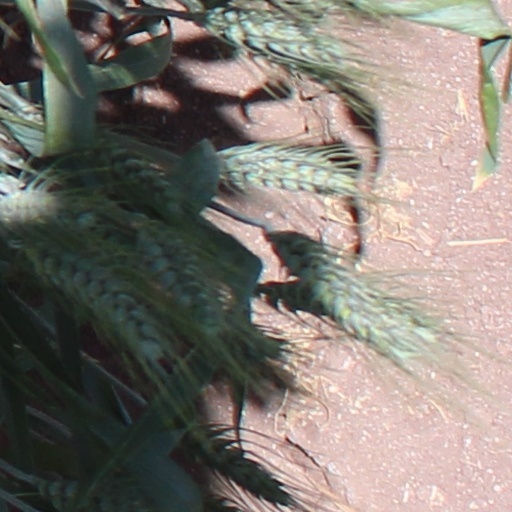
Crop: wheat